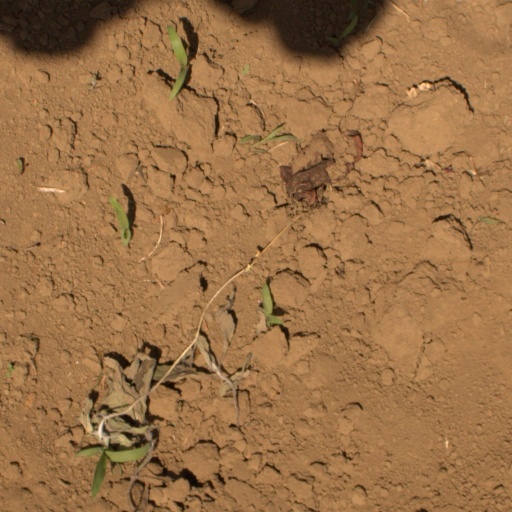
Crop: Jerusalem artichoke